Louis C. and Amelia L. Schmidt House

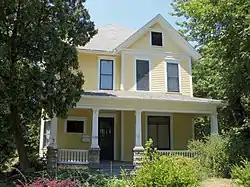

The Louis C. and Amelia L. Schmidt House is a historic building located in a residential neighborhood on the east side of Davenport, Iowa, United States. It was listed on the National Register of Historic Places in 2007.